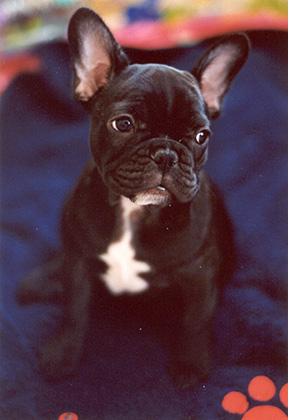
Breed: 1121-n000002-French_bulldog